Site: brandenburg
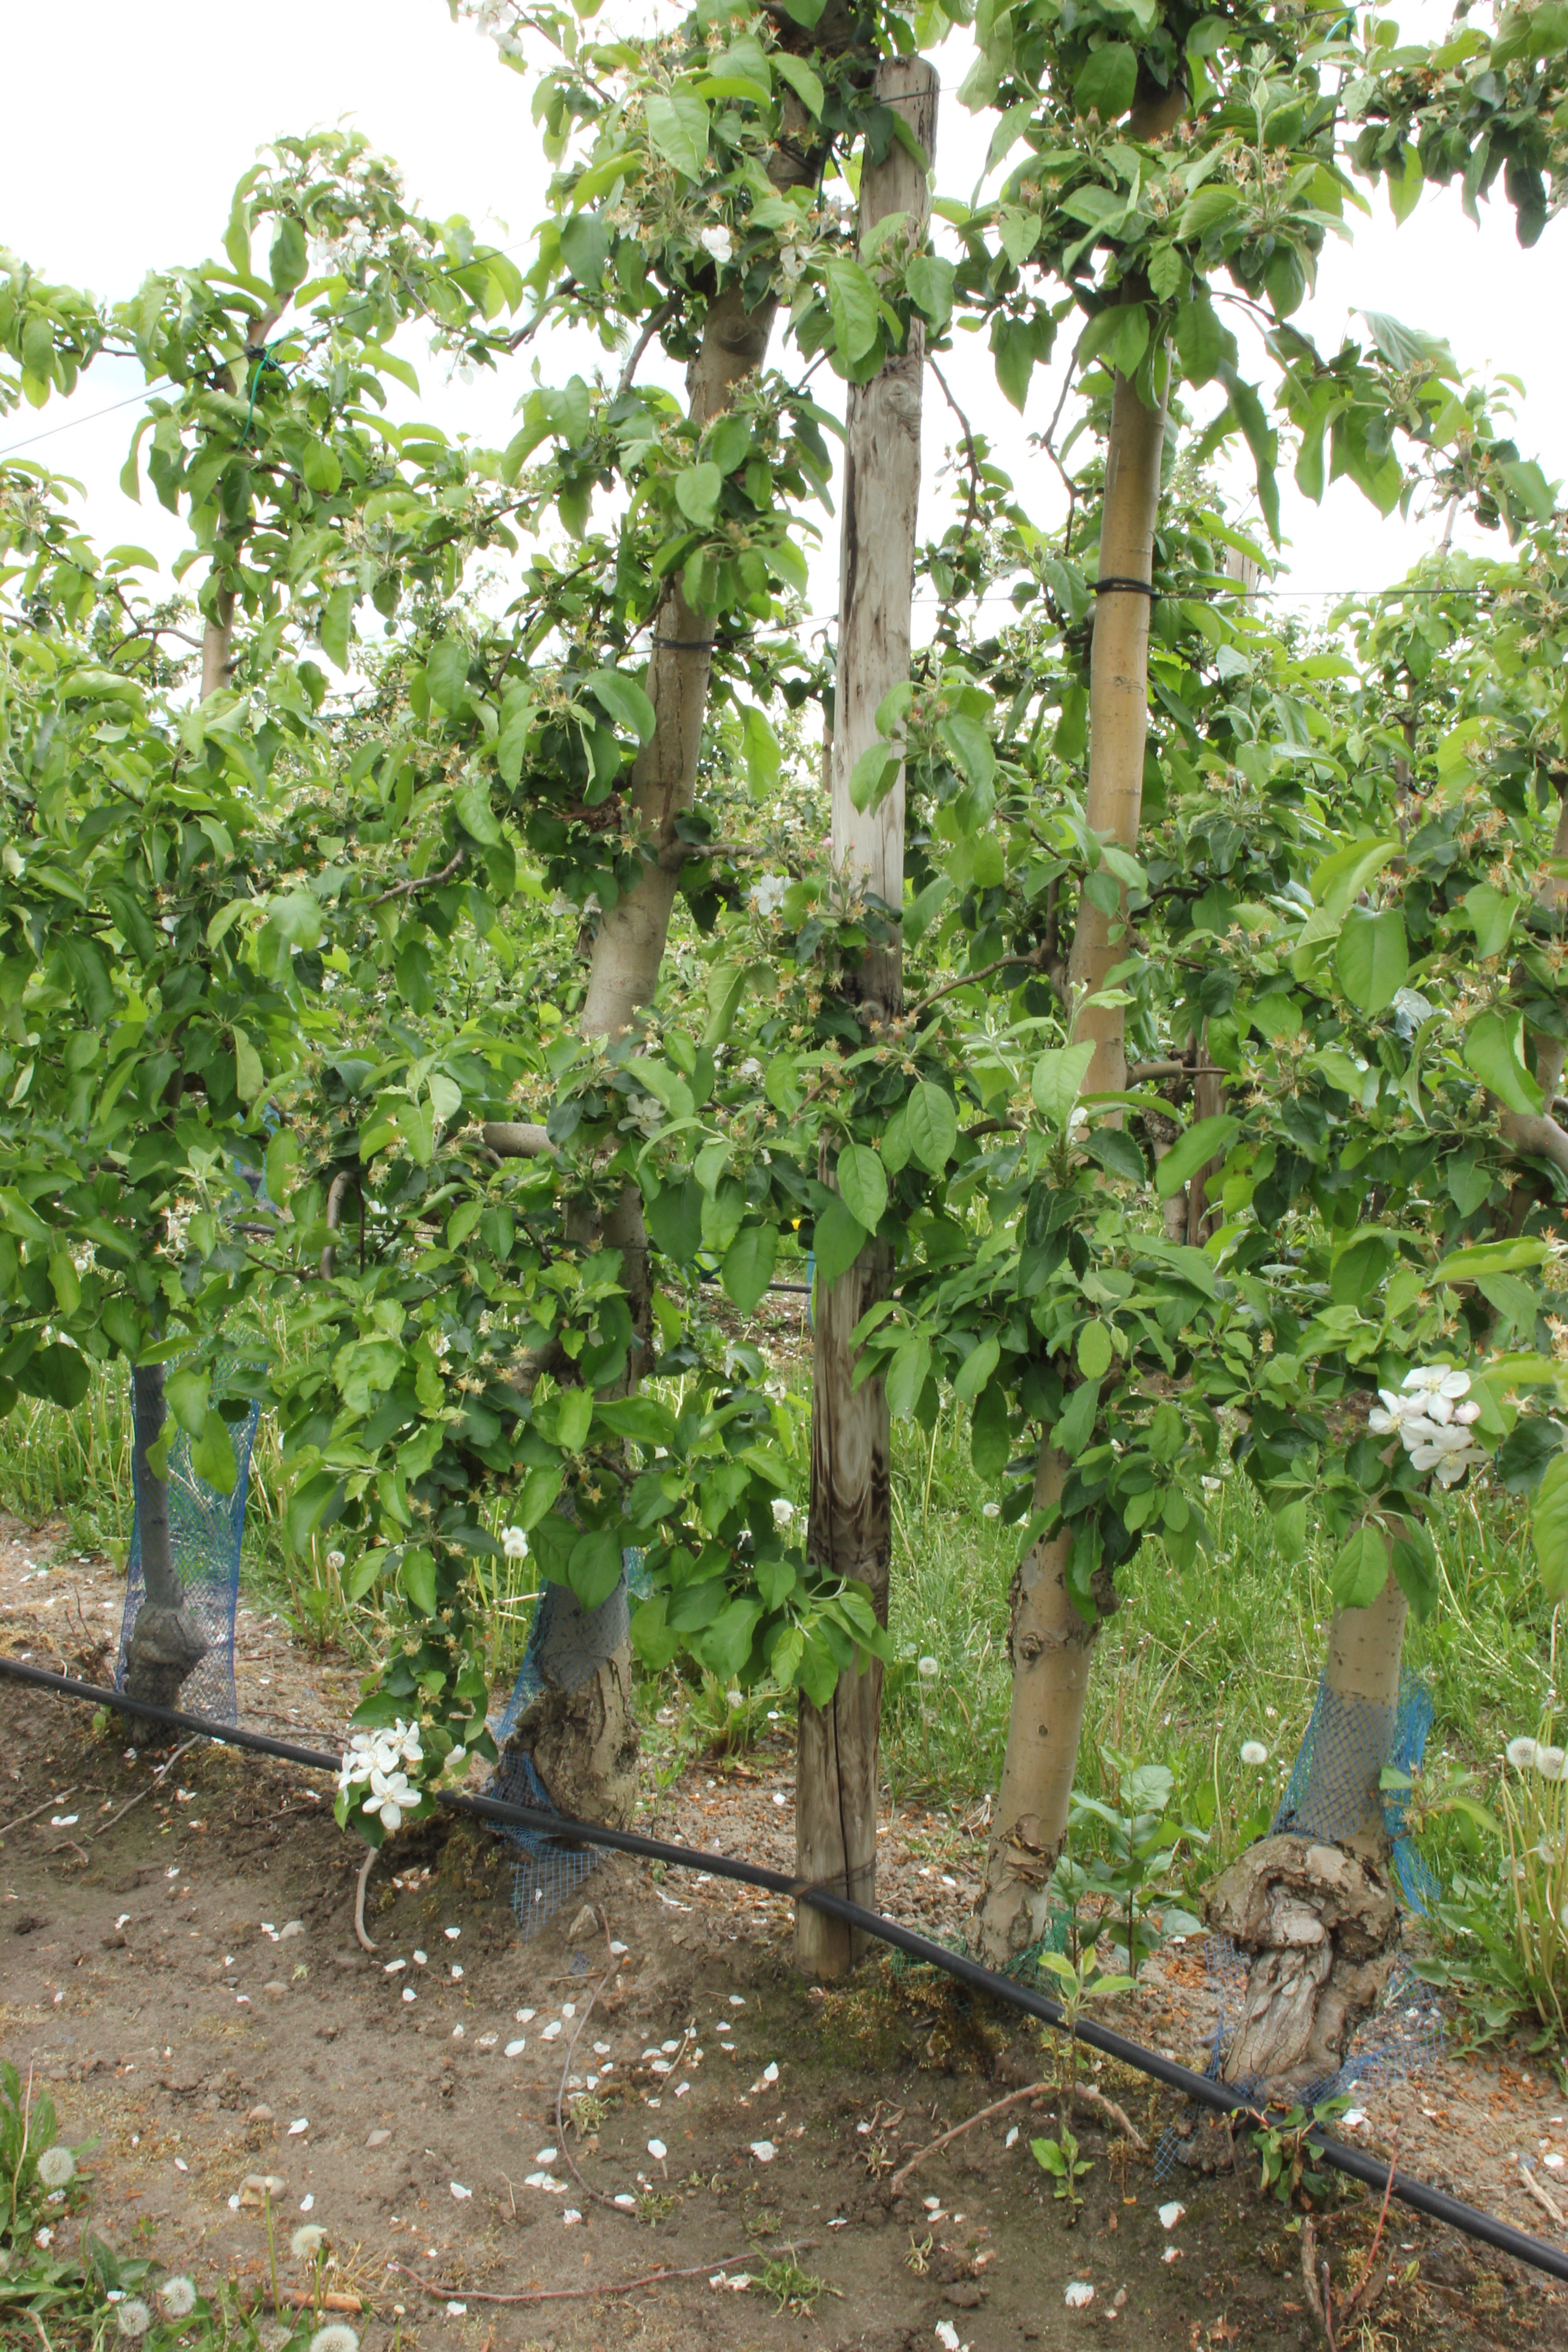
Growth stage (BBCH 67): Flowering